Link 80

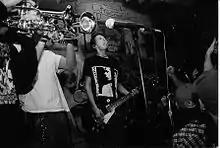
Matt Bettinelli-Olpin at 924 Gilman Street, 1997.

The core line-up for these definitive years was Nick Traina (vocals), Joey Bustos (drums), Matt Bettinelli-Olpin (guitar, vocals), Adam Pereira (bass, vocals) and Aaron Nagel (trumpet). Though he was not present on the recording of 17 Reasons, Jason Lechner (saxophone) joined the band in time to support it at shows and on tour. This line-up would release the first and second of their three albums.